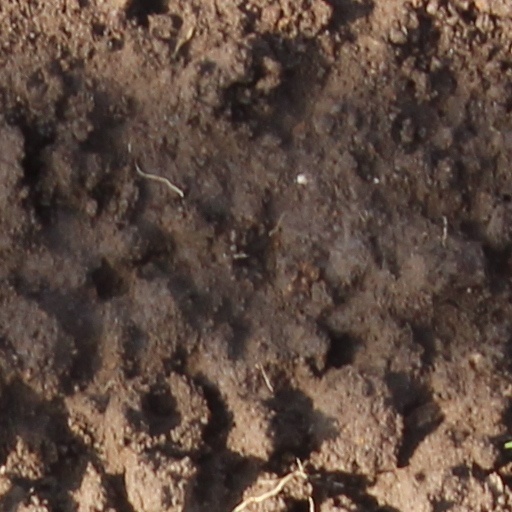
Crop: wheat